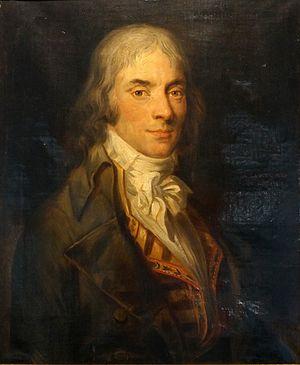
Portrait de Etienne Nicolas Mehul (1763-1817)
Étienne Nicolas Méhul, né à Givet, le 22 juin 1763 et mort à Paris le 18 octobre 1817, est un compositeur français, « le plus important compositeur d’opéras en France pendant la Révolution ». Étienne-Nicolas Méhul est aussi un des fondateurs du Conservatoire de Paris.